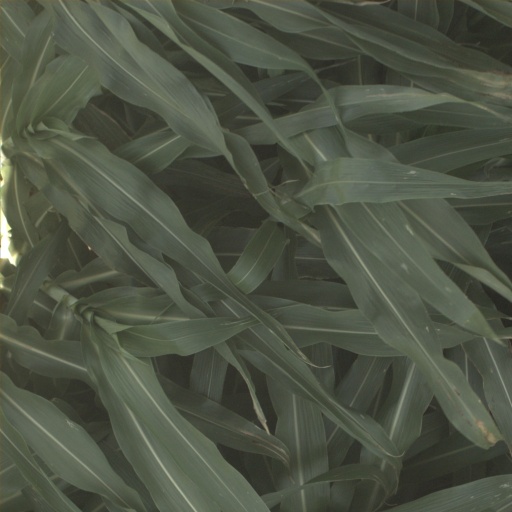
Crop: sorghum